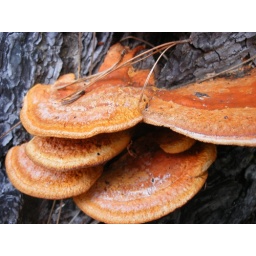
Macro of fungi on a pine tree in the Botanical Gardens